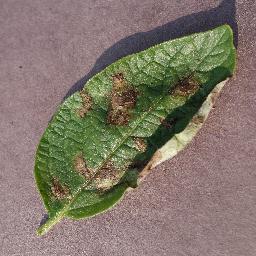
Label: Potato___Late_blight